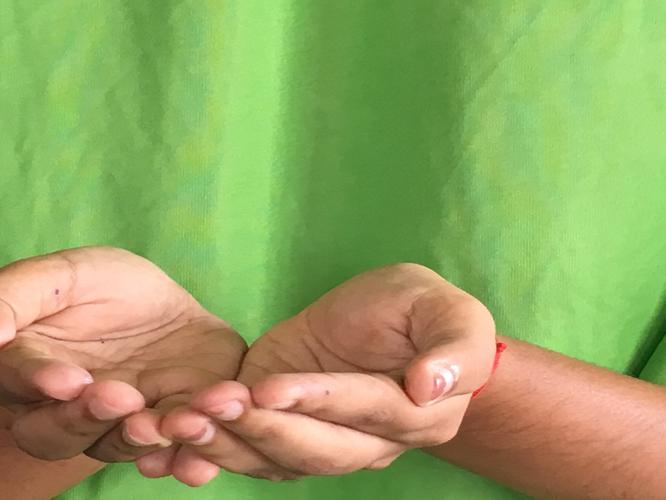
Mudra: Pushpaputa
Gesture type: double_hand